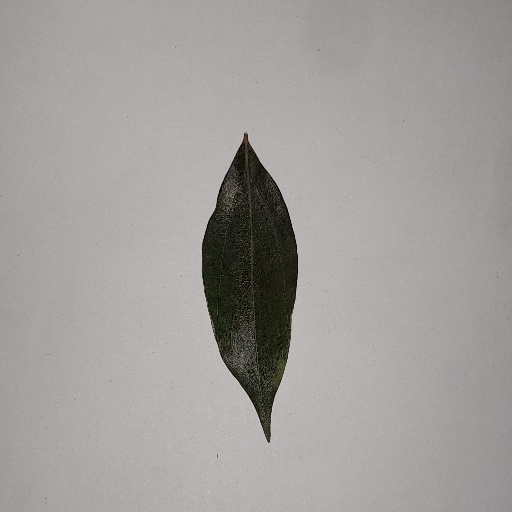
Species: Camphor
Leaf condition: Bacterial Spot